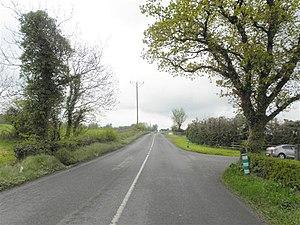
Agharaskilly est un townland dans la paroisse civile de Tomregan et le comté de Cavan, en Irlande. Il se situe dans l'ancienne baronnie de Loughtee Lower.